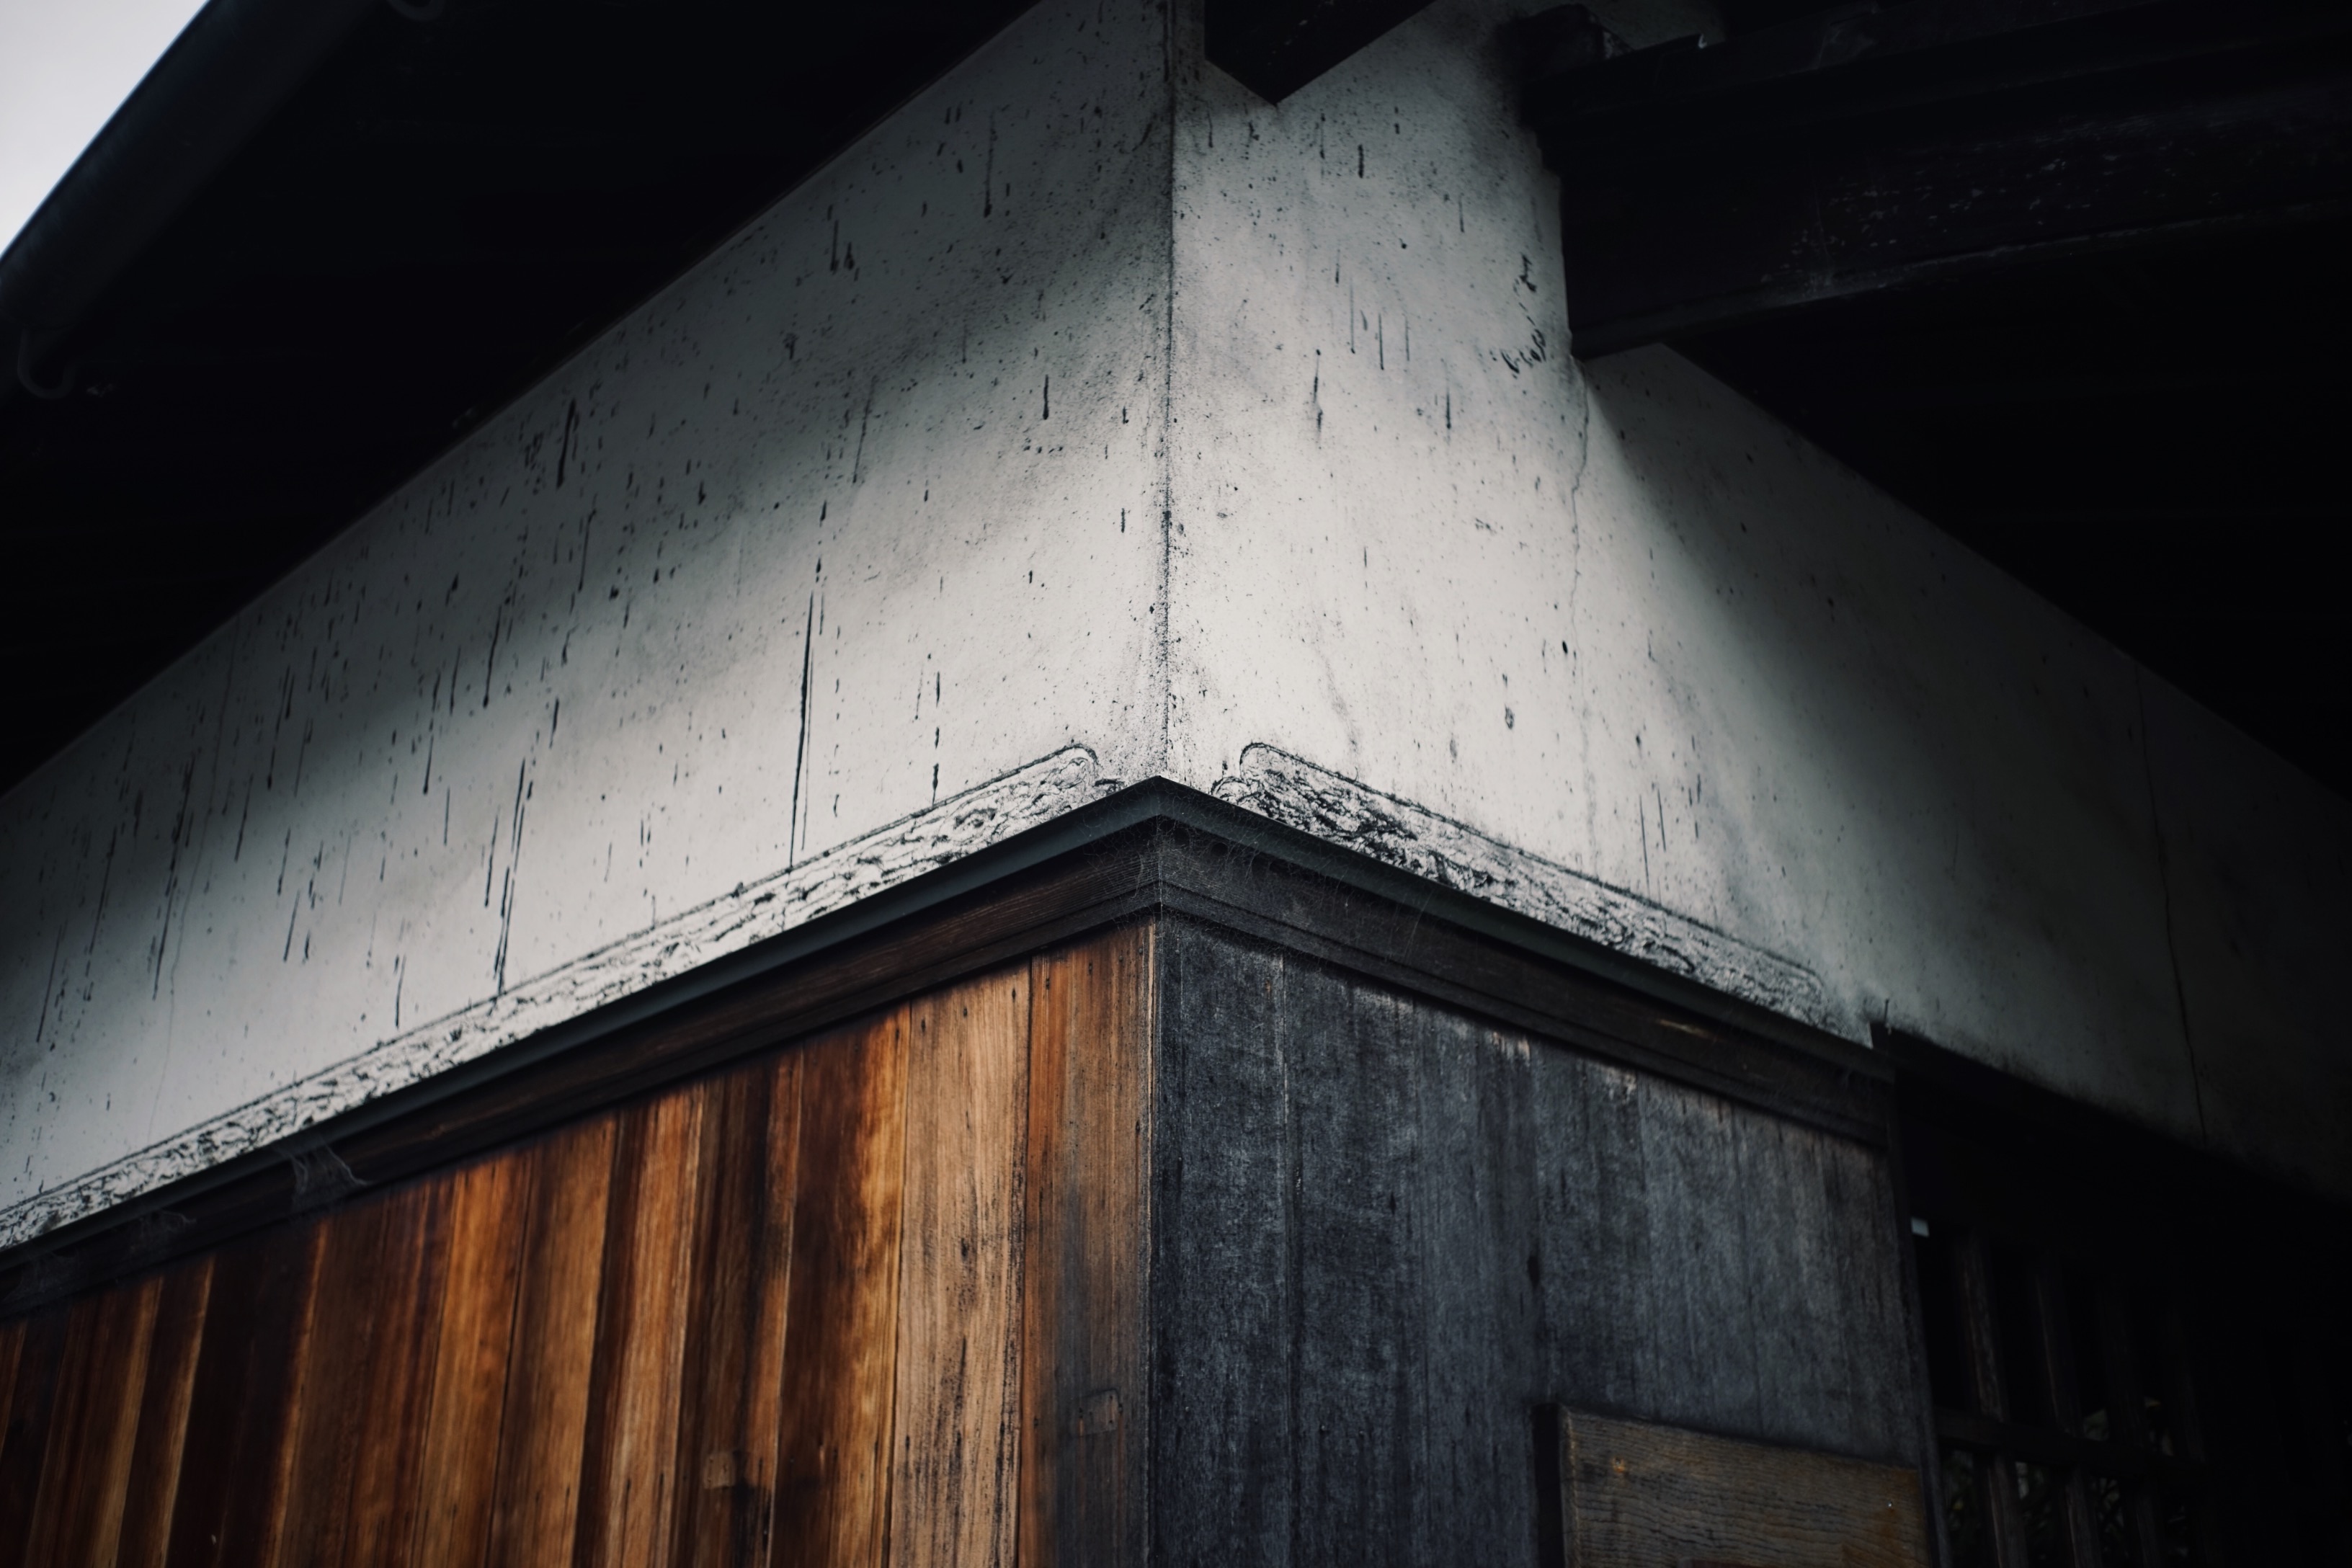
light, architecture, wood, white, house, window, wall, facade, darkness, symmetry, daylighting